Henry Torrens Anstruther

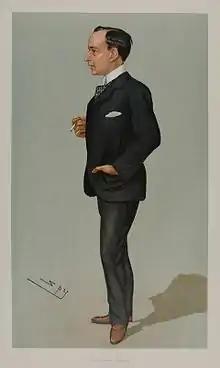

Henry Torrens Anstruther (27 November 1860 – 5 April 1926) was a Scottish Liberal Unionist politician.